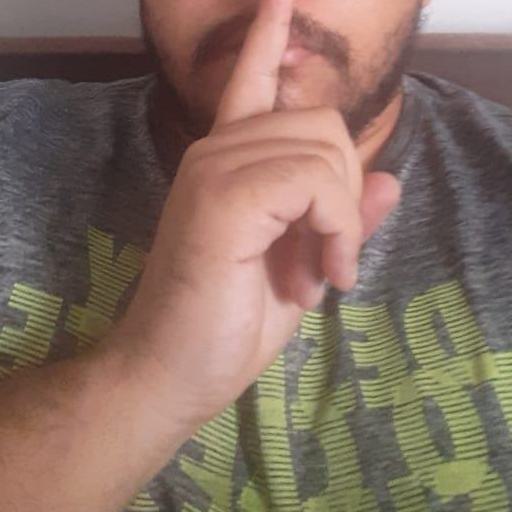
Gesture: mute